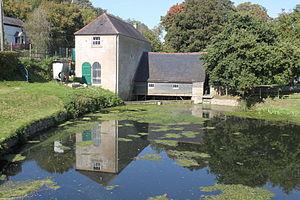
L'Avon de Bristol est une rivière du Sud-Ouest de l'Angleterre qui arrose Bath et Bristol. Elle se jette dans la Severn à Avonmouth, quartier de Bristol. Elle est parfois appelée Basse Avon pour la distinguer des cours d'eau britanniques homonymes.